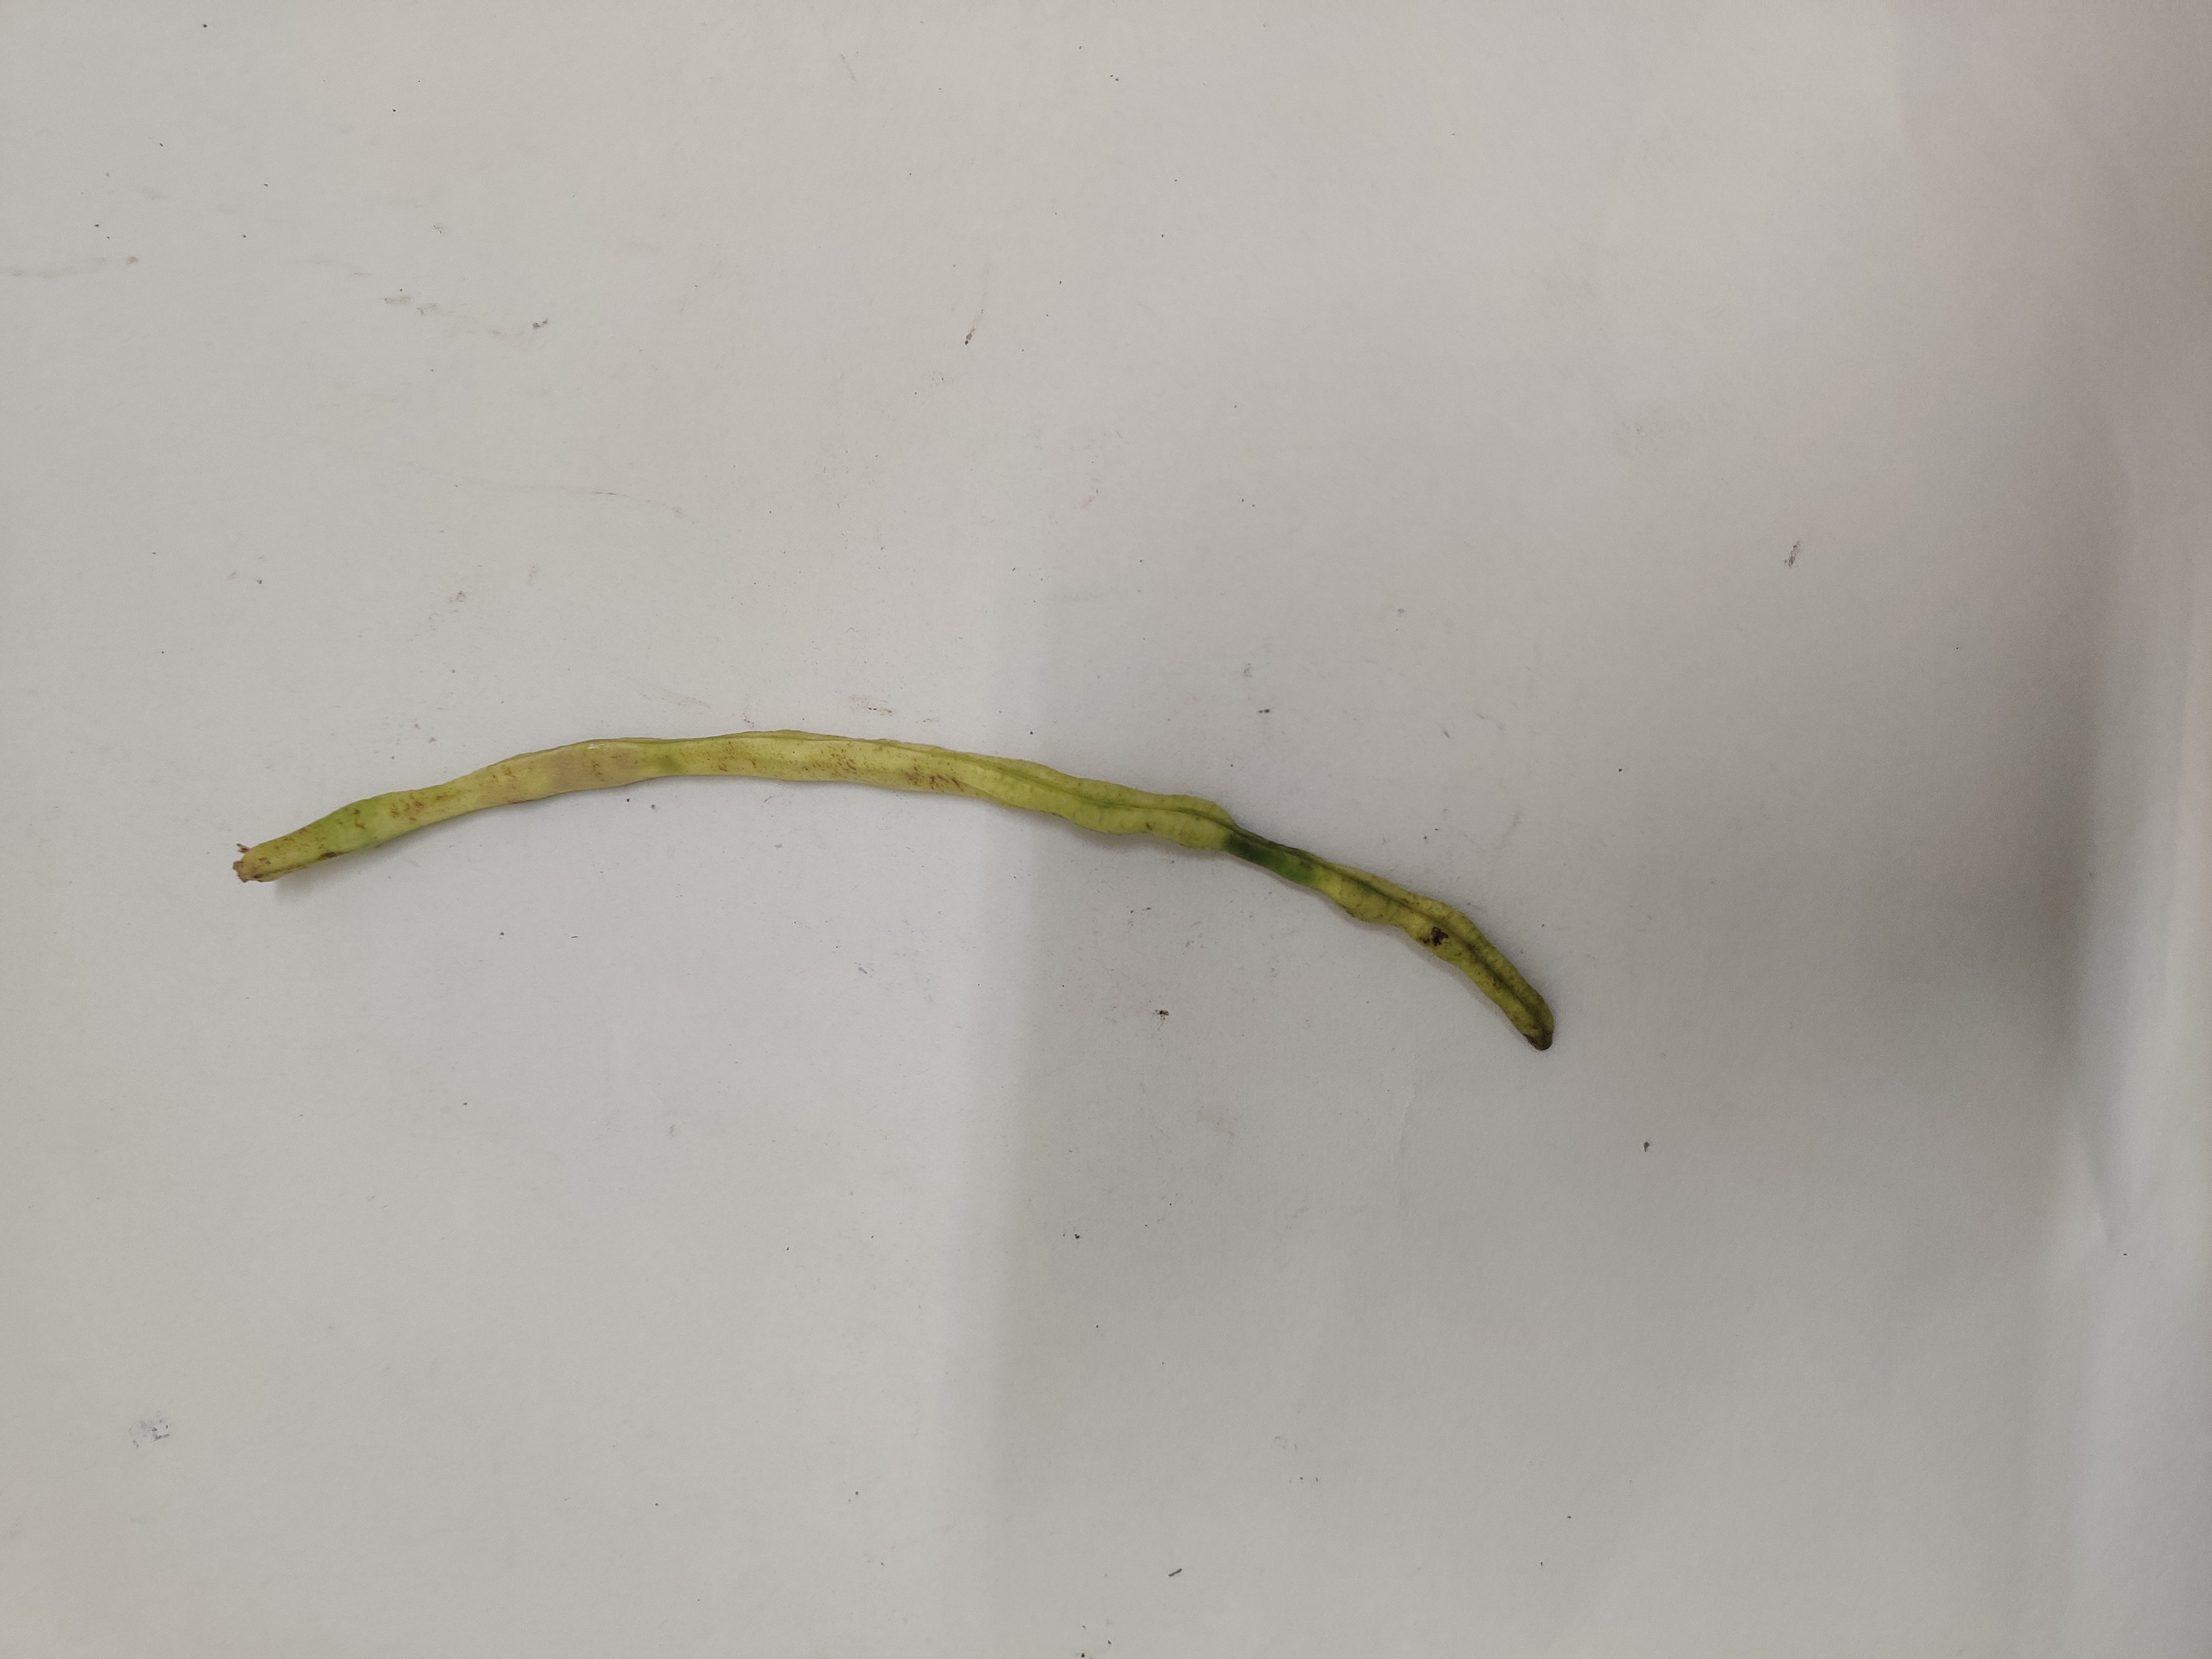
Crop: Cowpea
Condition: Severely Damaged